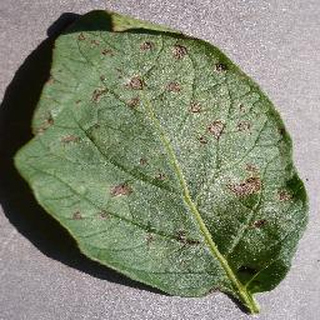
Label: potato_early_blight